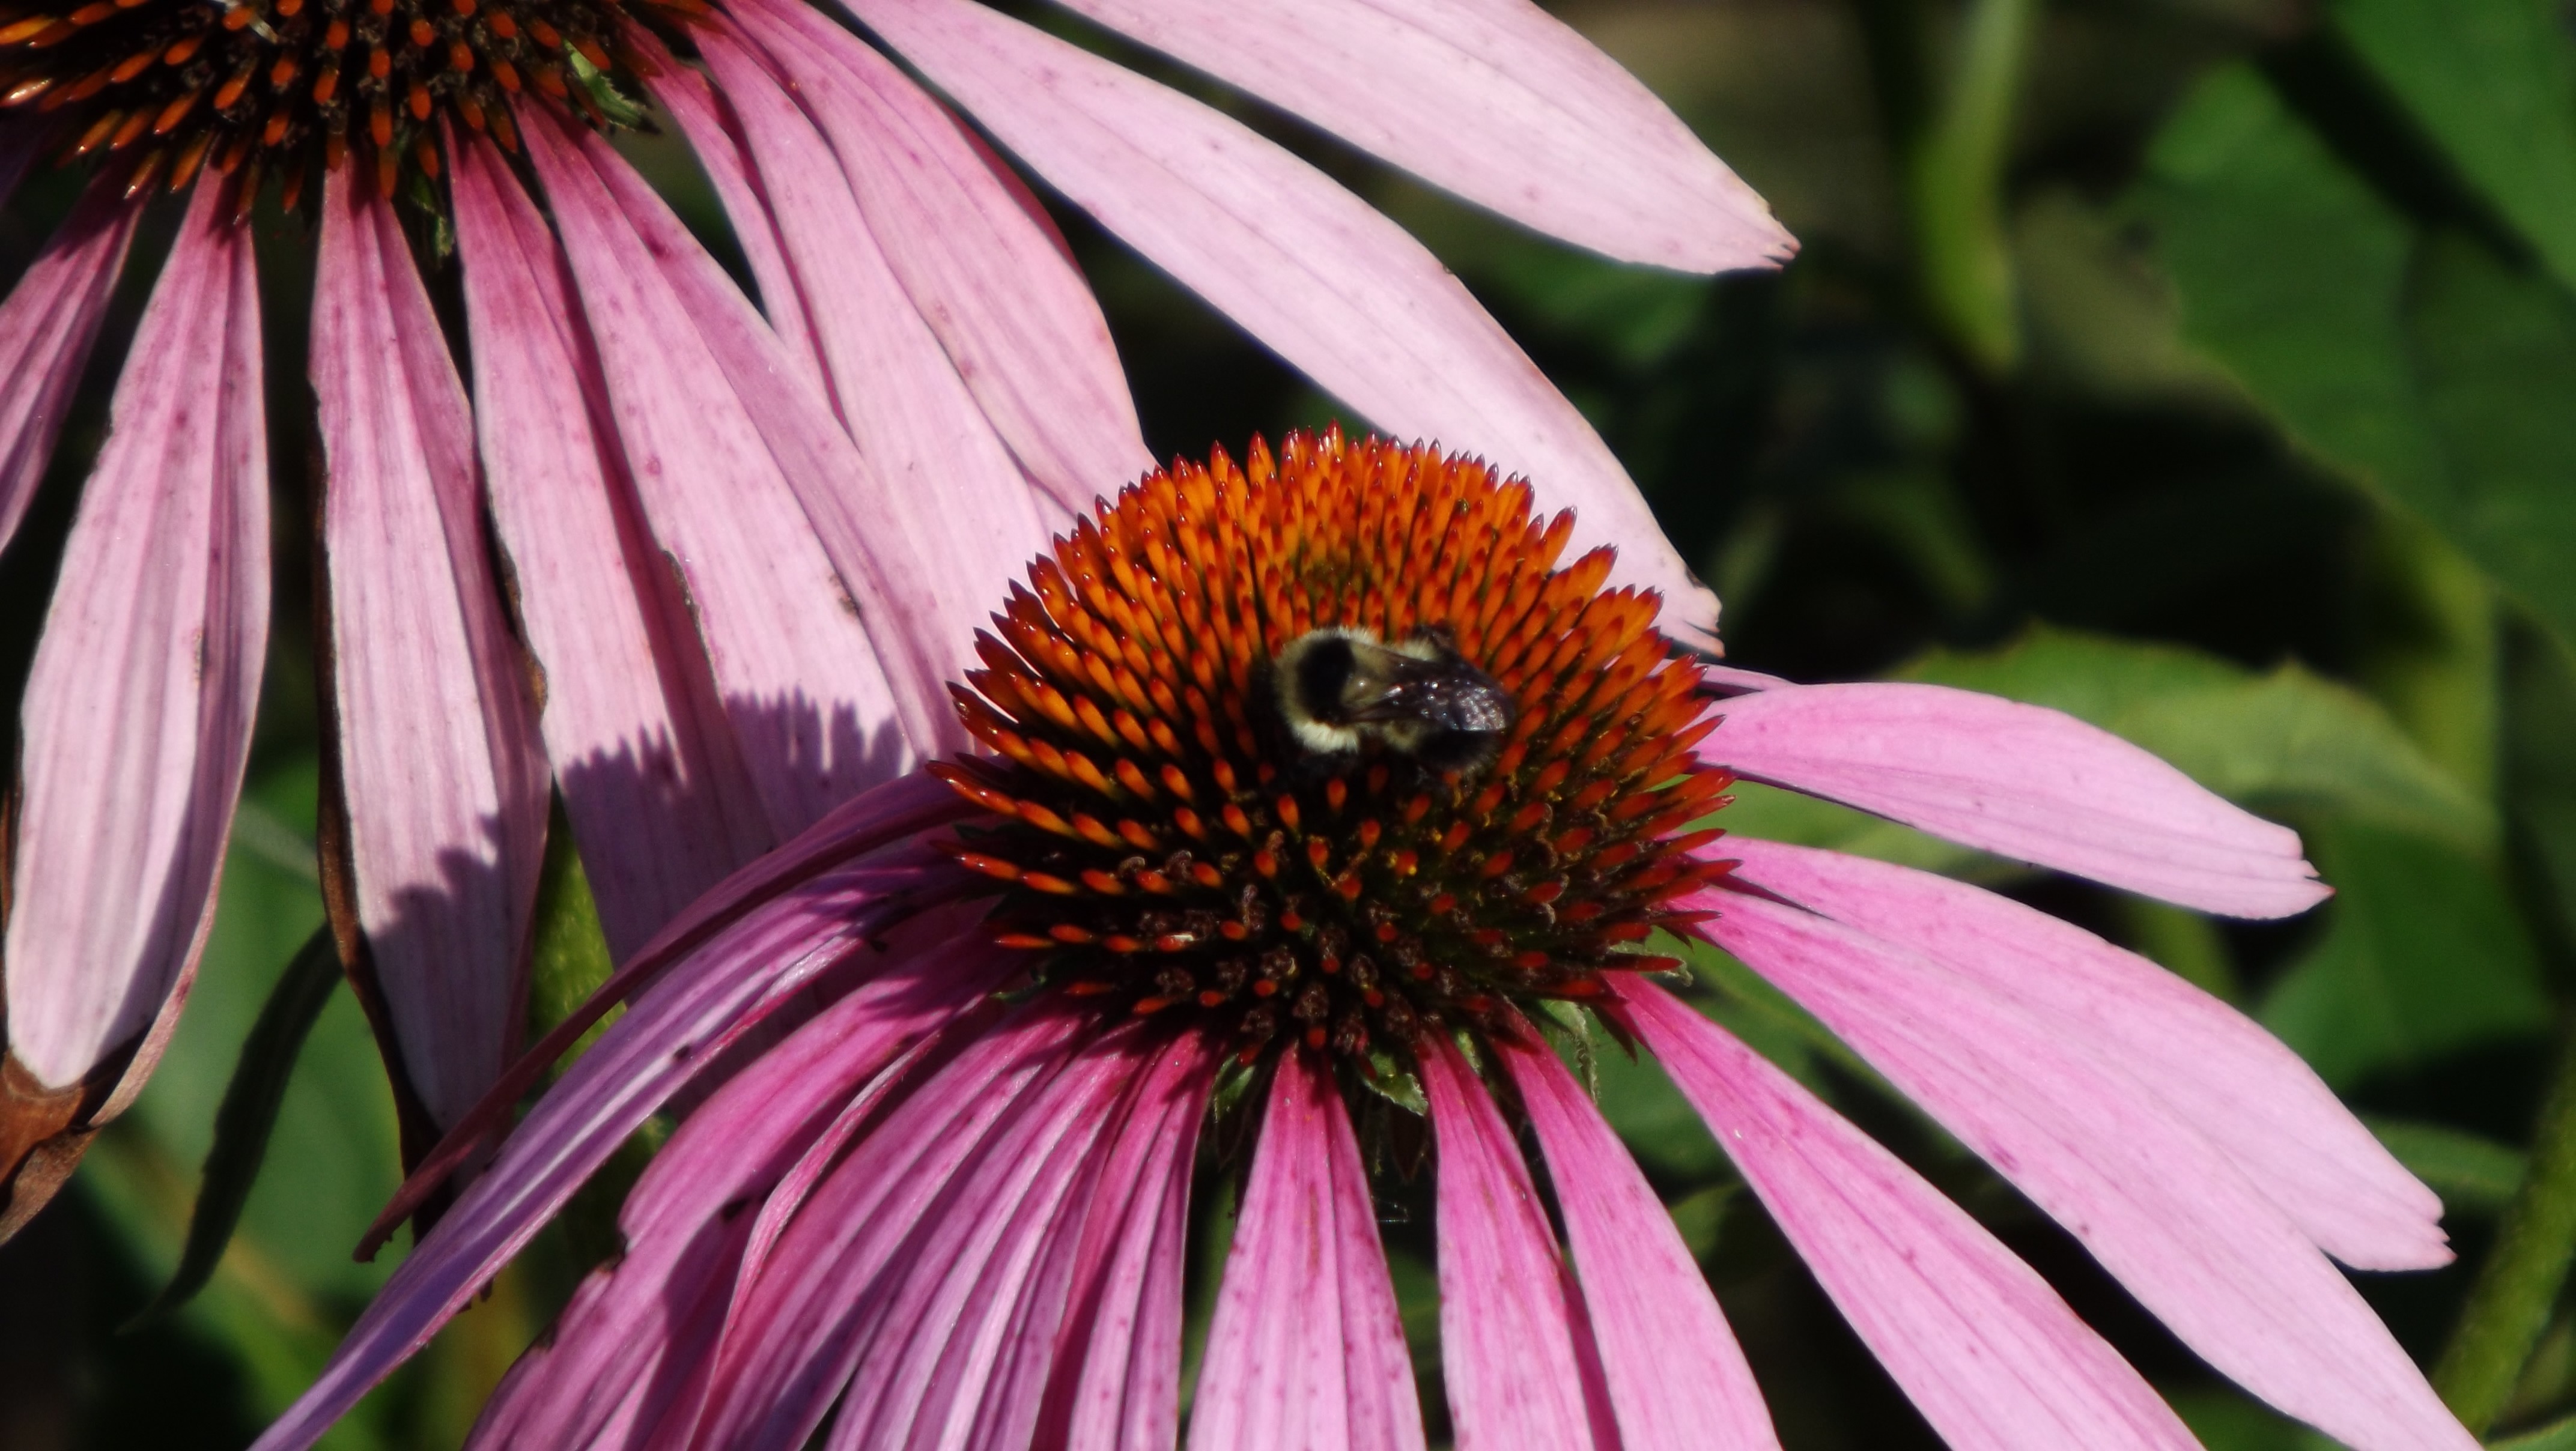
blossom, plant, flower, purple, petal, photo, insect, botany, flora, fauna, invertebrate, wildflower, bee, coneflower, pretty, nectar, macro photography, flowering plant, daisy family, annual plant, land plant, ecanacia, purple flower garden, floral bumble bee